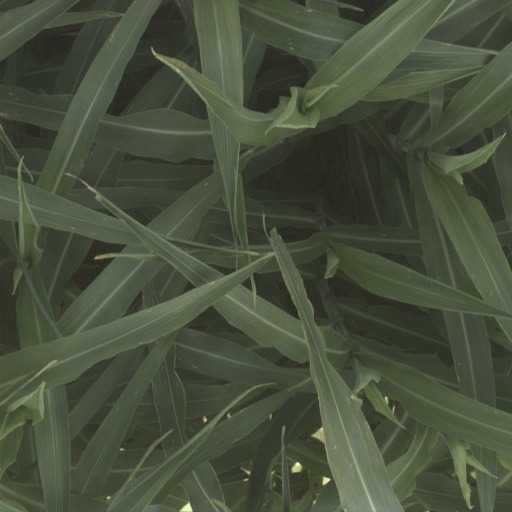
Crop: sorghum